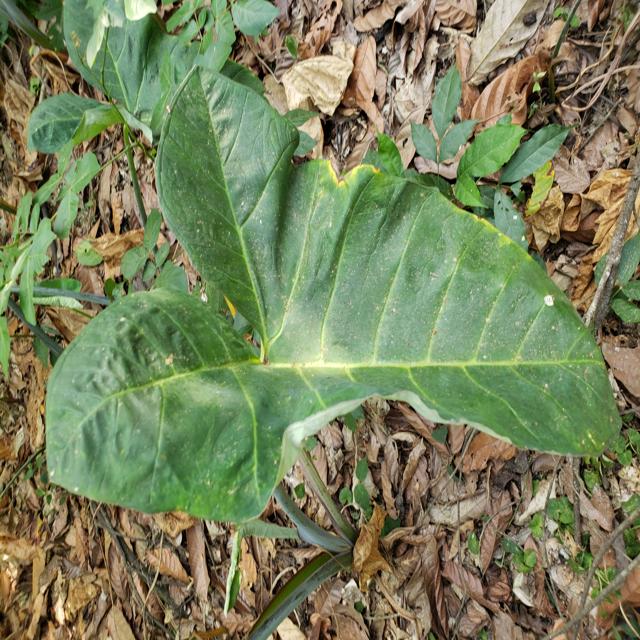
Label: Healthy